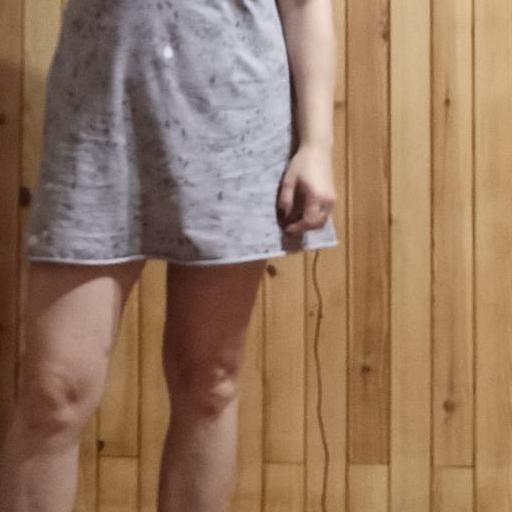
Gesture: no_gesture